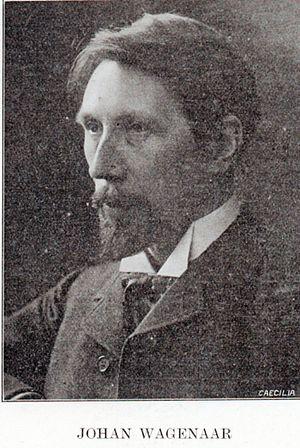
Johan Wagenaar est un compositeur et organiste néerlandais.